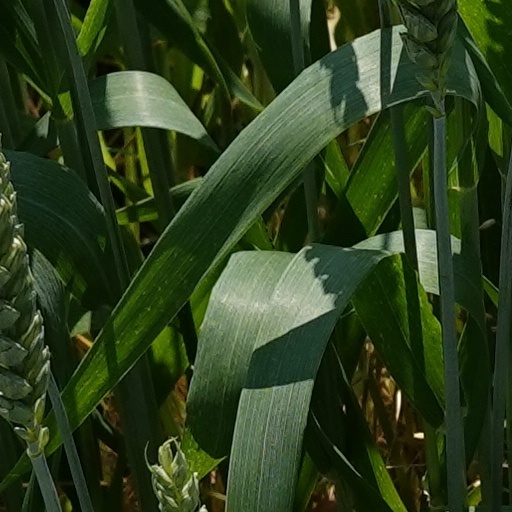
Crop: wheat